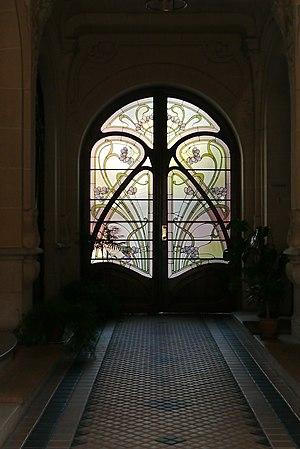
15 rue Gabrielle, Charenton-le-Pont, France. Immeuble de 1903 par l'architecte Georges Guyon
Georges Guyon est un architecte français né en 1850 à Angers et mort en 1915.